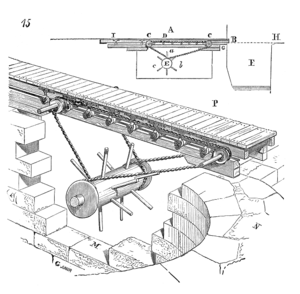
Un pont-levis est un type de pont mobile défensif qui se baisse et se lève pour ouvrir ou fermer le passage au-dessus d'un fossé encerclant un ouvrage fortifié.